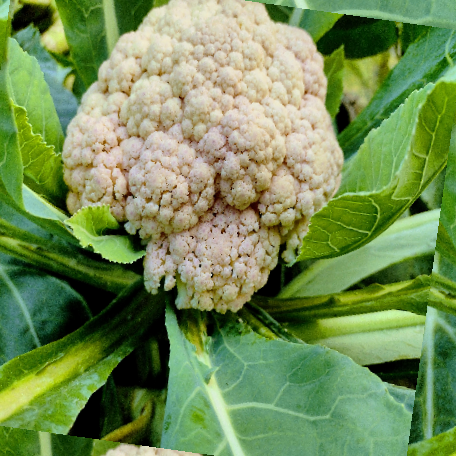
Label: Bacterial spot rot